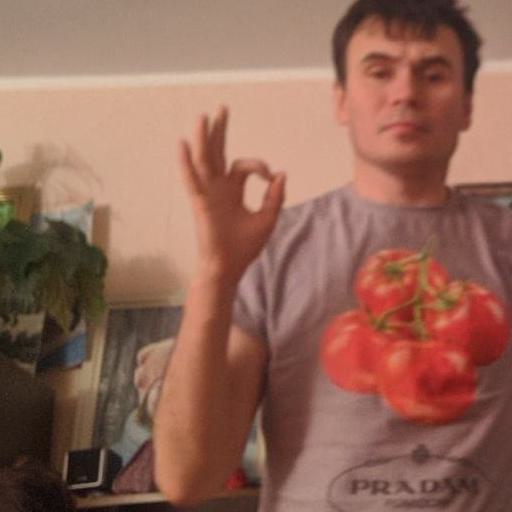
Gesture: ok